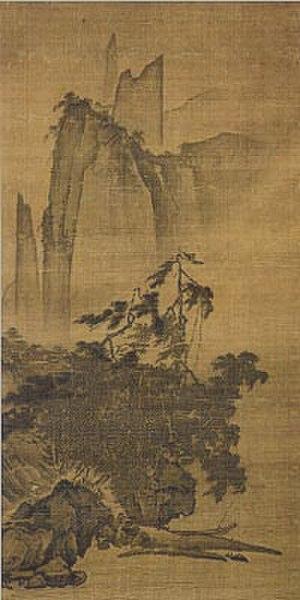
Le terme « trésor national » est utilisé au Japon depuis 1897 pour désigner les biens les plus précieux du patrimoine culturel du Japon
Le musée d'art Seikadō Bunko est un musée d'art de l'Asie de l'est situé dans l'arrondissement de Setagaya à Tokyo.